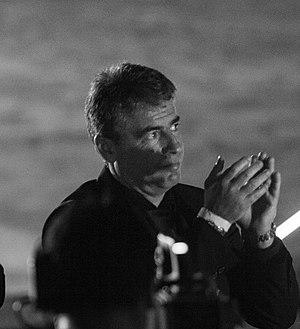
Pablo Javier Bengoechea Dutra, né le 27 juin 1965 à Rivera, est un footballeur uruguayen, reconverti en entraîneur.